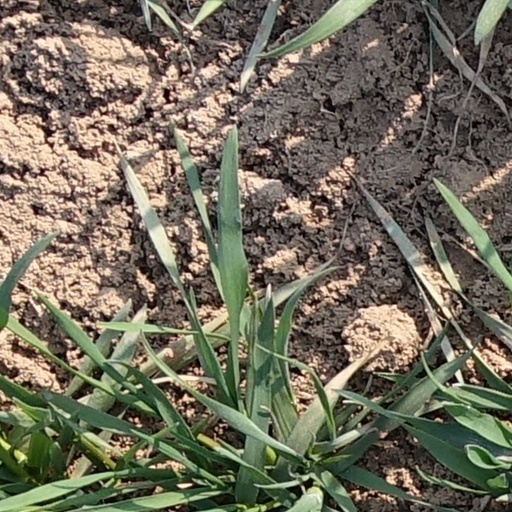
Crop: wheat